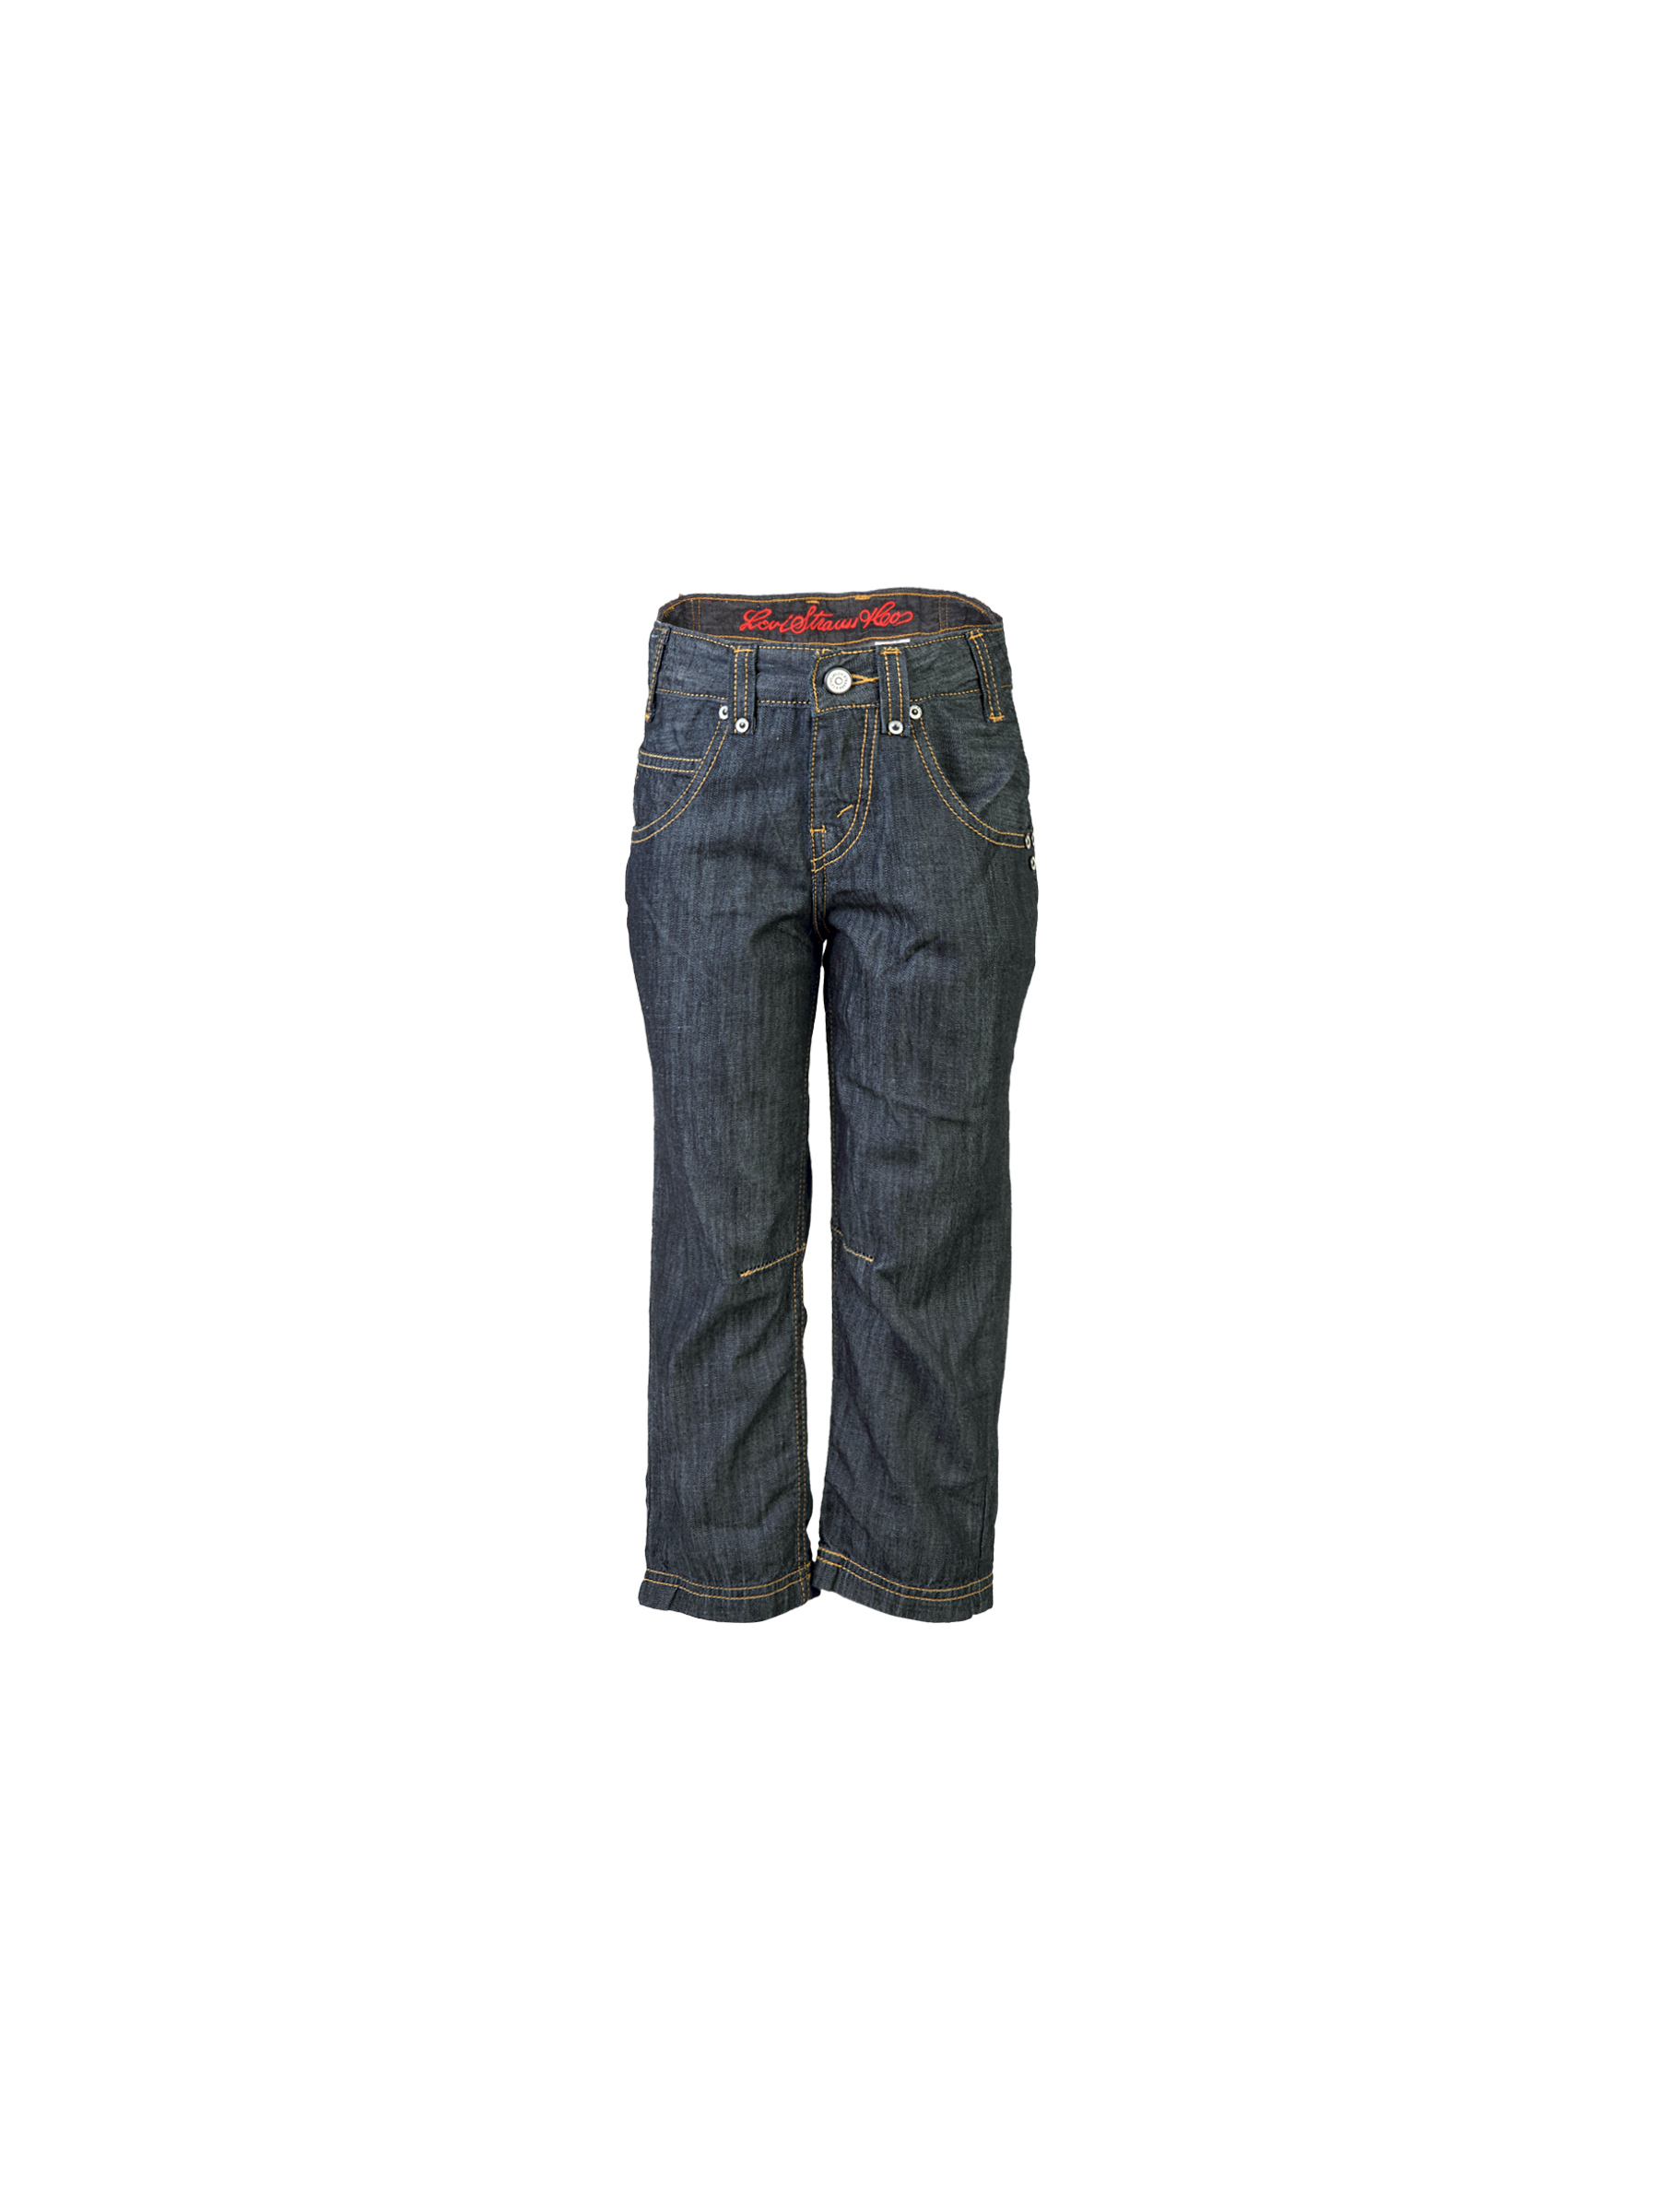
Levis Kids Blue Solid Jean
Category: Apparel / Bottomwear / Jeans
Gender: Unisex
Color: Blue
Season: Fall 2011
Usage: Casual